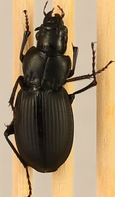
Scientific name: Cyclotrachelus torvus
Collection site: Northern Great Plains Research Laboratory NEON (NOGP), plot NOGP_012